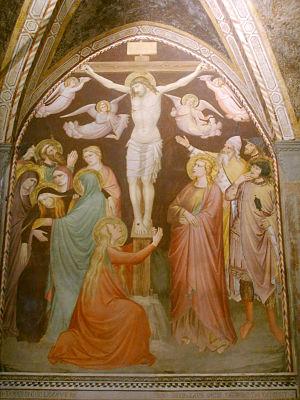
Niccolò di Pietro Gerini est un peintre important de l'école florentine fortement imprégné du style de Giotto, dans la tradition d'Andrea Orcagna et de Taddeo Gaddi.